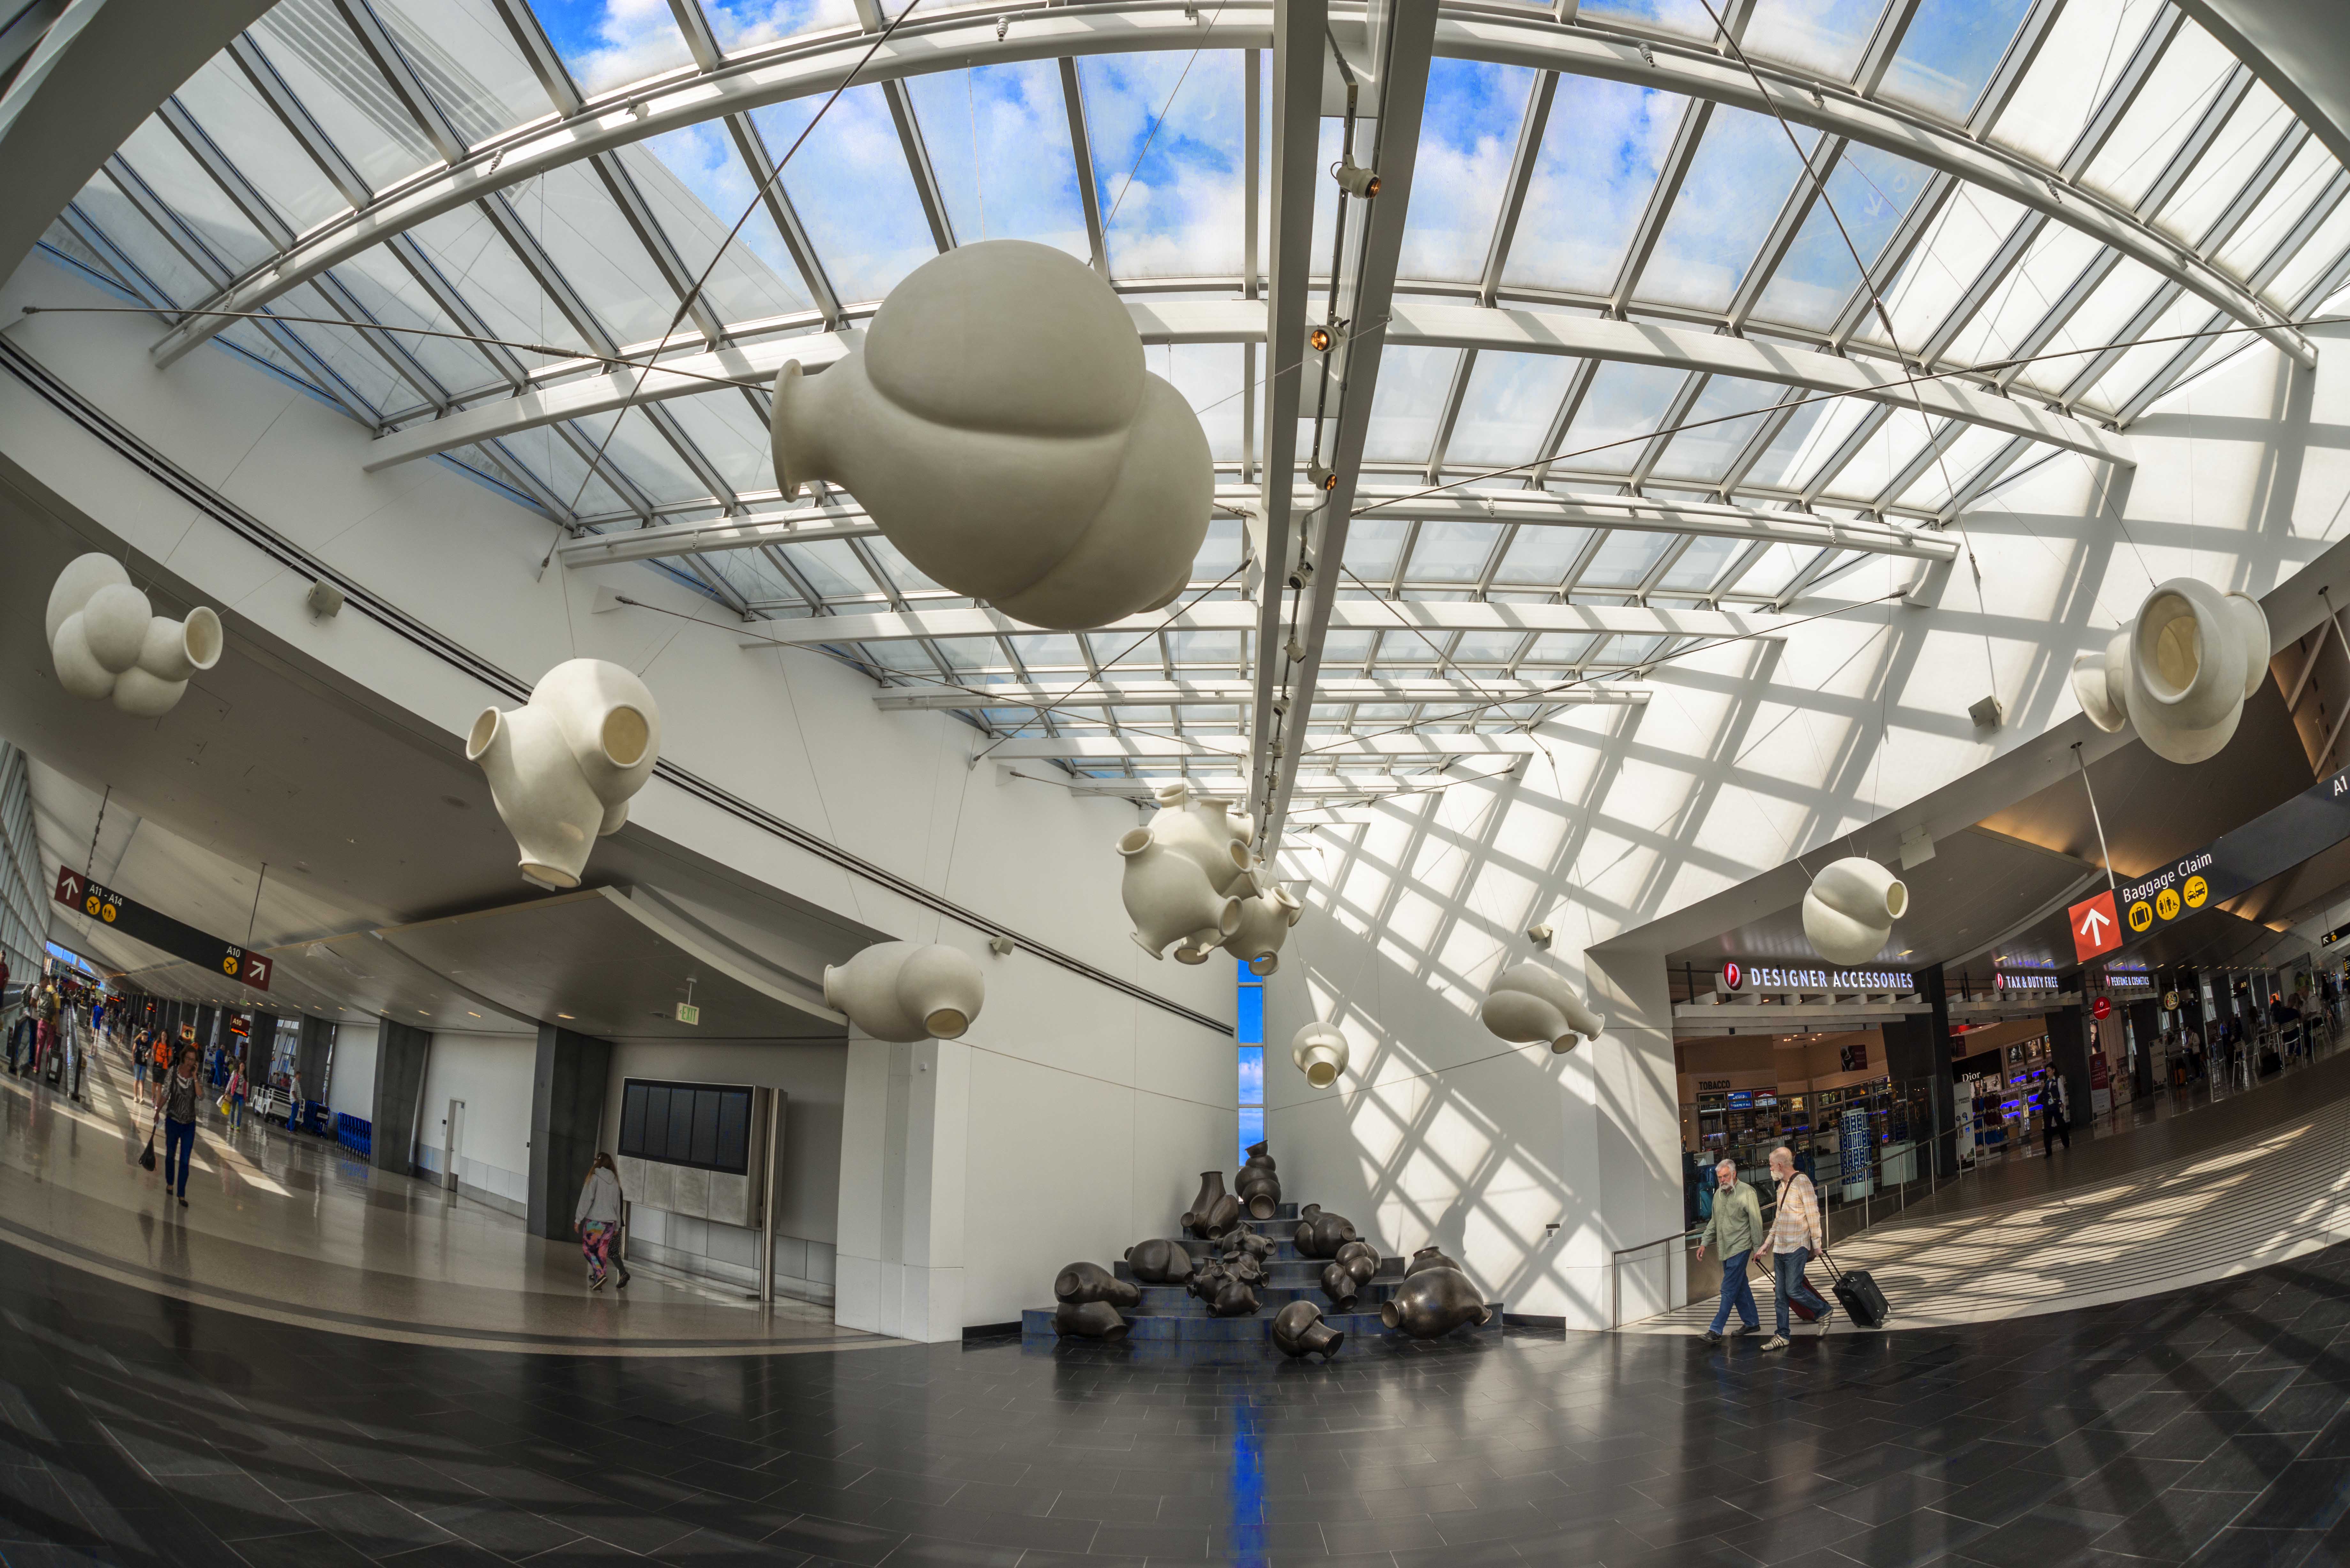
structure, building, airport, vehicle, public transport, washington, airport terminal, arena, tourist attraction, seattletacomaairport, sigma15mm28fisheye, shopping mall, ice rink, sport venue